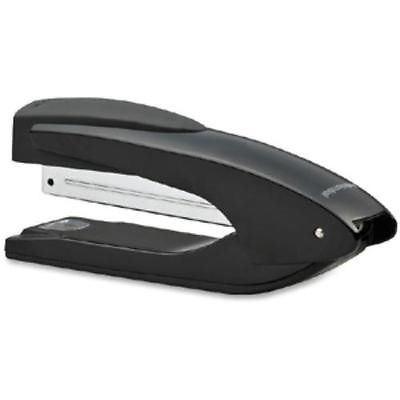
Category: stapler